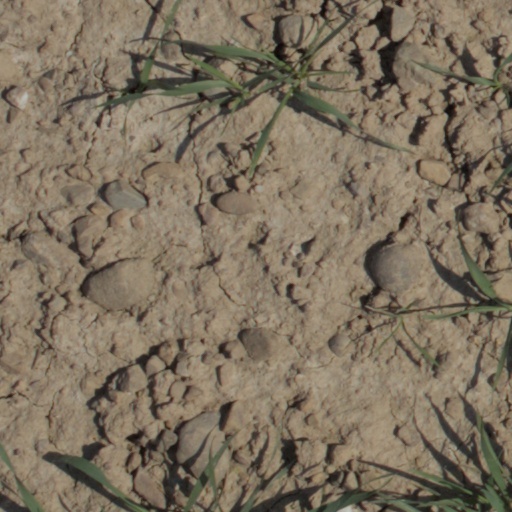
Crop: wheat